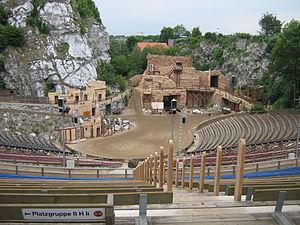
Gojko Mitić est un acteur, cascadeur et réalisateur serbe, né le 13 juin 1940 à Strojkovce en Yougoslavie. Il est connu pour ses rôles dans les westerns des productions Deutsche Film AG d'Allemagne de l'Est.